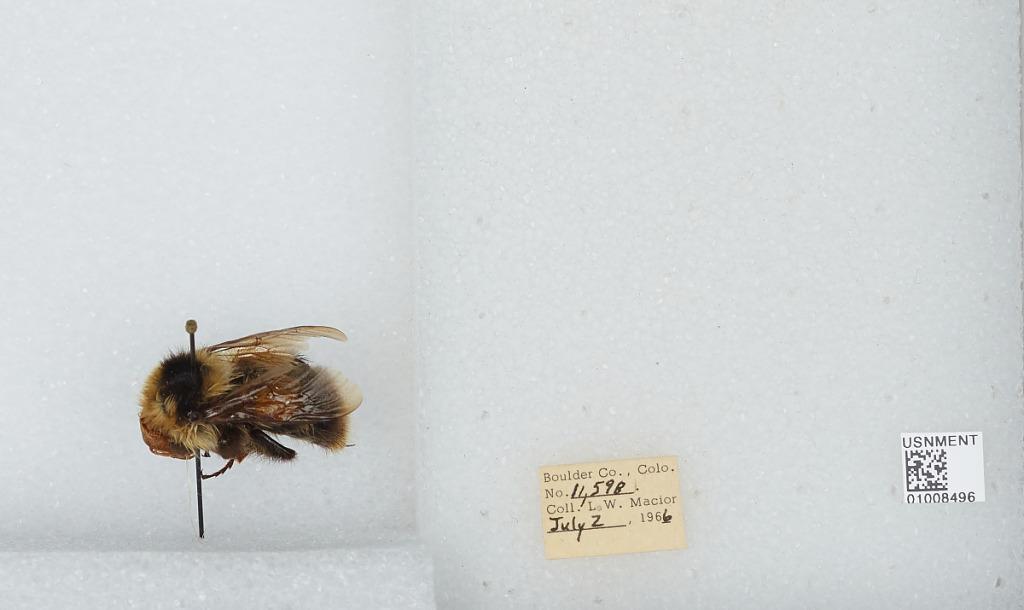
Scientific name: Bombus (Alpinobombus) balteatus Dahlbom
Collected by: L. Macior
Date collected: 1966-7-2
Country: United States
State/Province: Colorado
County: Boulder
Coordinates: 39.9486, -105.564